Climate of Vancouver

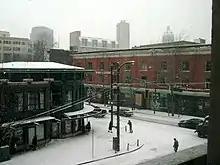
A snowy day in Gastown in January 2004

The average annual temperature in Vancouver is downtown and at Vancouver International Airport in Richmond. This is one of the warmest in Canada. Greater Vancouver is in USDA plant hardiness zone 8, similar to other coastal or near-coastal cities such as Seattle, Portland, Amsterdam, and London, as well as places such as Dallas, Texas and Raleigh, North Carolina, far to the south (however, these locations have far more growing degree days due to their hot summers). The semi-mild climate sustains plants such as the Windmill Palm, know to be the hardiest palm tree in the world. Vancouver's growing season averages 221 days, from March 29 until November 5. This is 72 days longer than Toronto's, and longer than any other major urban centre in Canada.